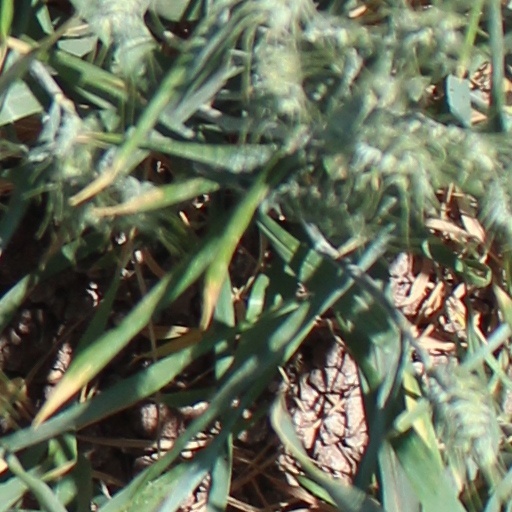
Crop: wheat